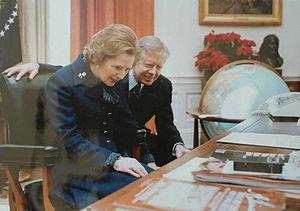
Margaret Thatcher avec Jimmy Carter dans le bureau ovale regardant le bureau présidentiel, le Resolute Desk. Español: Margaret Thatcher con Jimmy Carter dentro de la oficina óvala mirando el escritorio presidencial, el Resolute Desk.
Le Resolute desk est un grand bureau du XIXᵉ siècle de type partners desk qui sert fréquemment de bureau aux présidents des États-Unis, à la Maison-Blanche dans le bureau ovale. Ce meuble est un cadeau de la reine Victoria au président américain Rutherford B. Hayes en 1880. Il a été construit à partir du bois du navire britannique HMS Resolute.